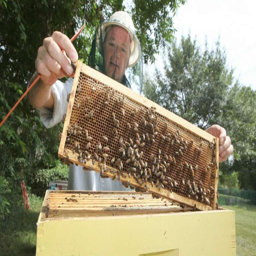
person pulls out a frame of honeycomb as he checks on his honey bees .